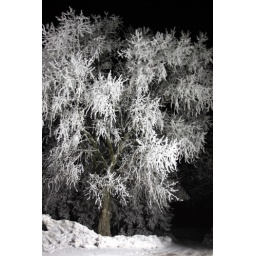
Cottonwood tree at my old house in Nebraska